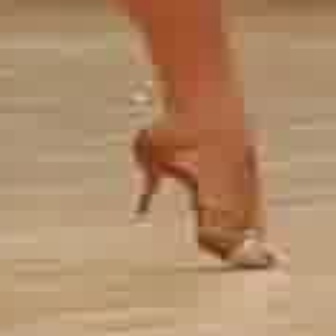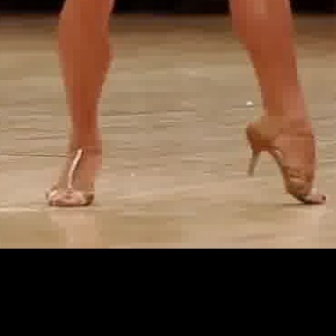
  Please identify the target specified by the bounding box [121,110,279,268] in the first image and locate it in the second image. Return the coordinates in [x_min,y_min,x_max,y_max] format.
Answer: [237,113,327,203]